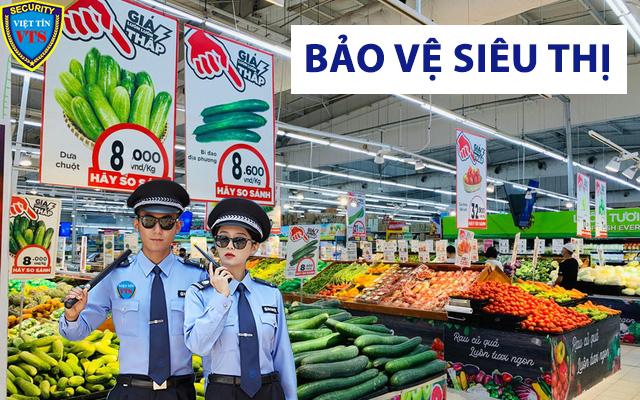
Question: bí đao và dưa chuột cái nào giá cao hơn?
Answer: bí đao giá cao hơn